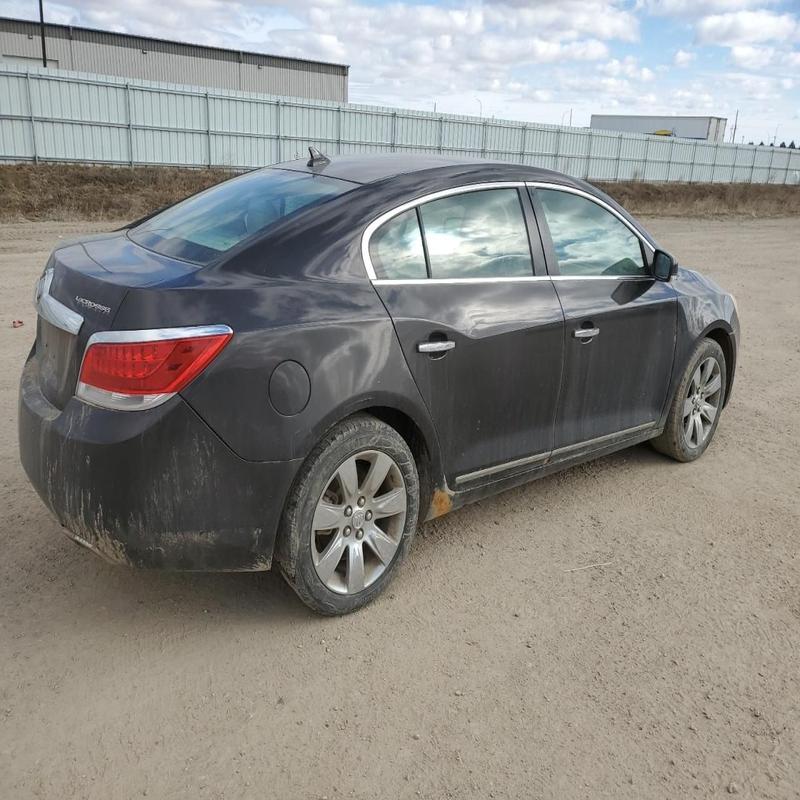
Aucun dommage détecté.
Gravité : aucun